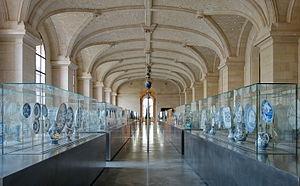
Galerie des céramiques au Palais des beaux-arts de Lille.
Le palais des Beaux-Arts de Lille est un musée municipal d'art et d'antiquités situé place de la République à Lille, dans la région Hauts-de-France. C'est l’un des plus grands musées de France et le plus grand musée des beaux-arts, en dehors de Paris, en nombre d'œuvres exposées.